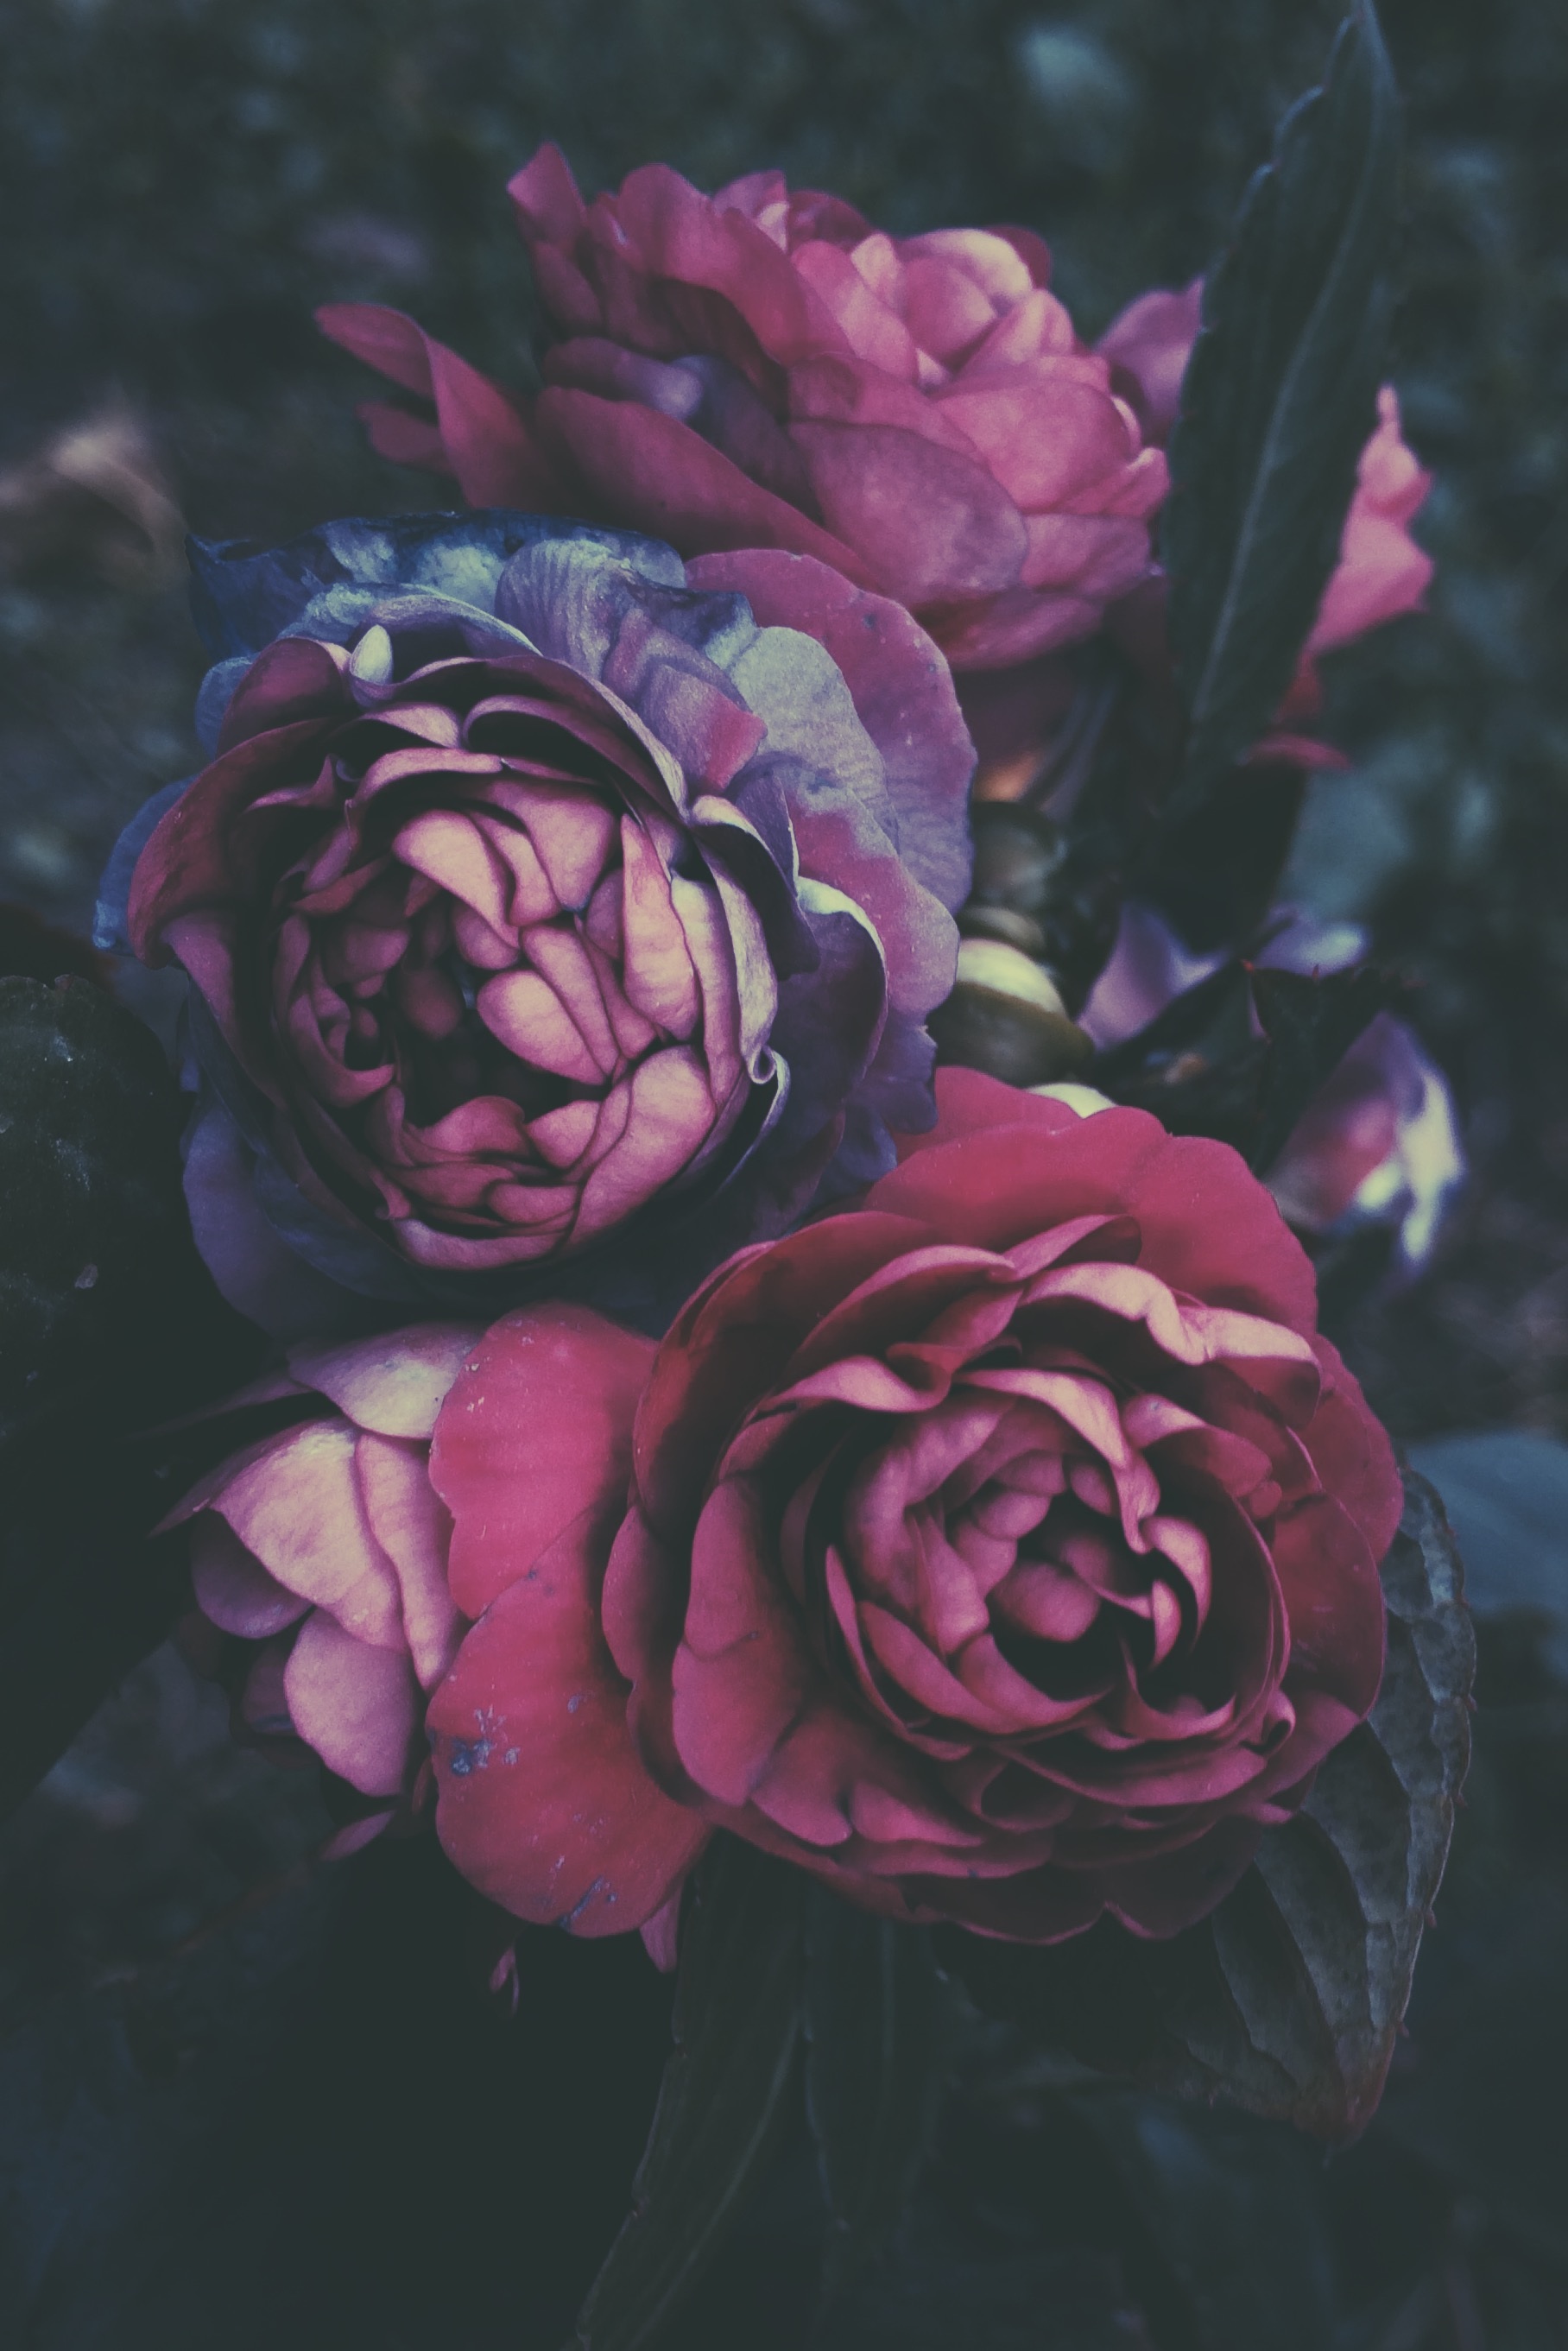
plant, flower, petal, rose, pink, flora, flowering plant, garden roses, rose family, land plant, rosa centifolia, rose order